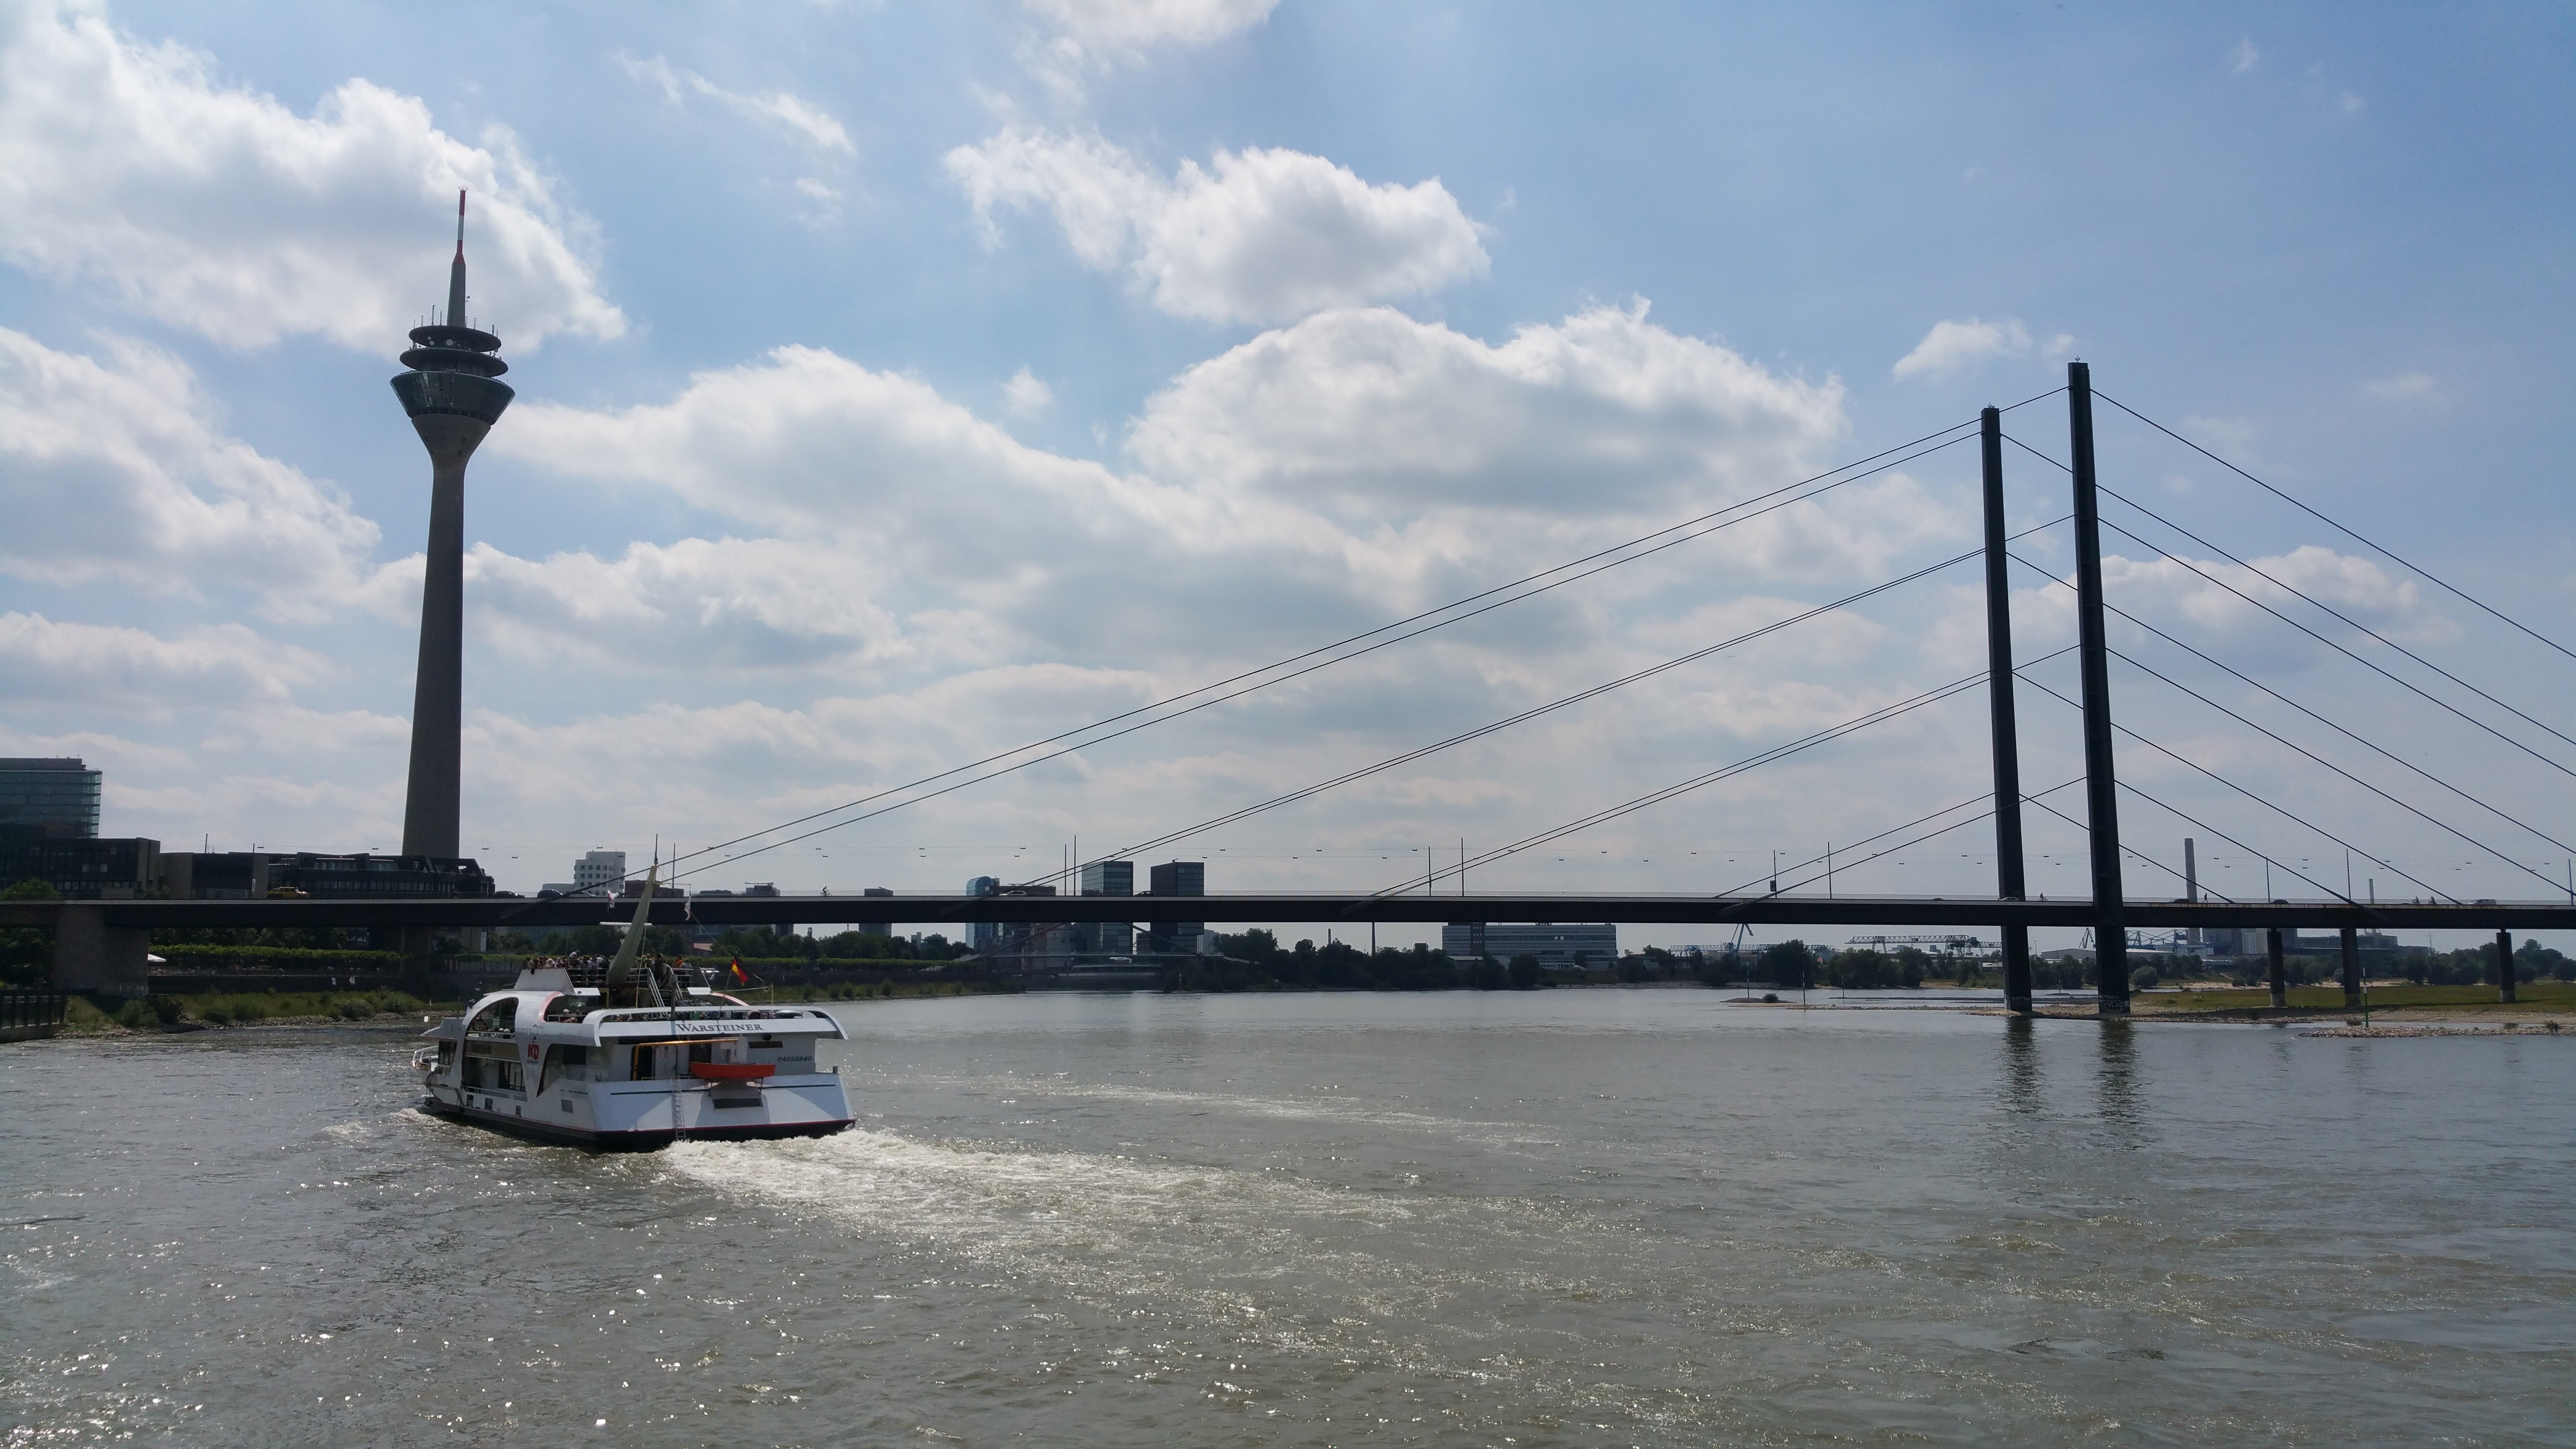
sea, coast, dock, bridge, town, city, pier, river, transport, vehicle, harbor, marina, port, historic, waterway, ferry, germany, dusseldorf, nonbuilding structure